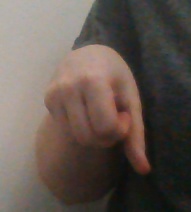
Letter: waw